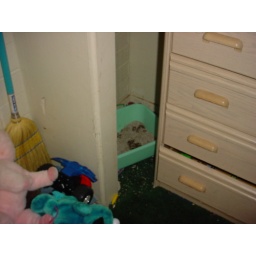
Cat litter box in hall closet next to kids bedroom